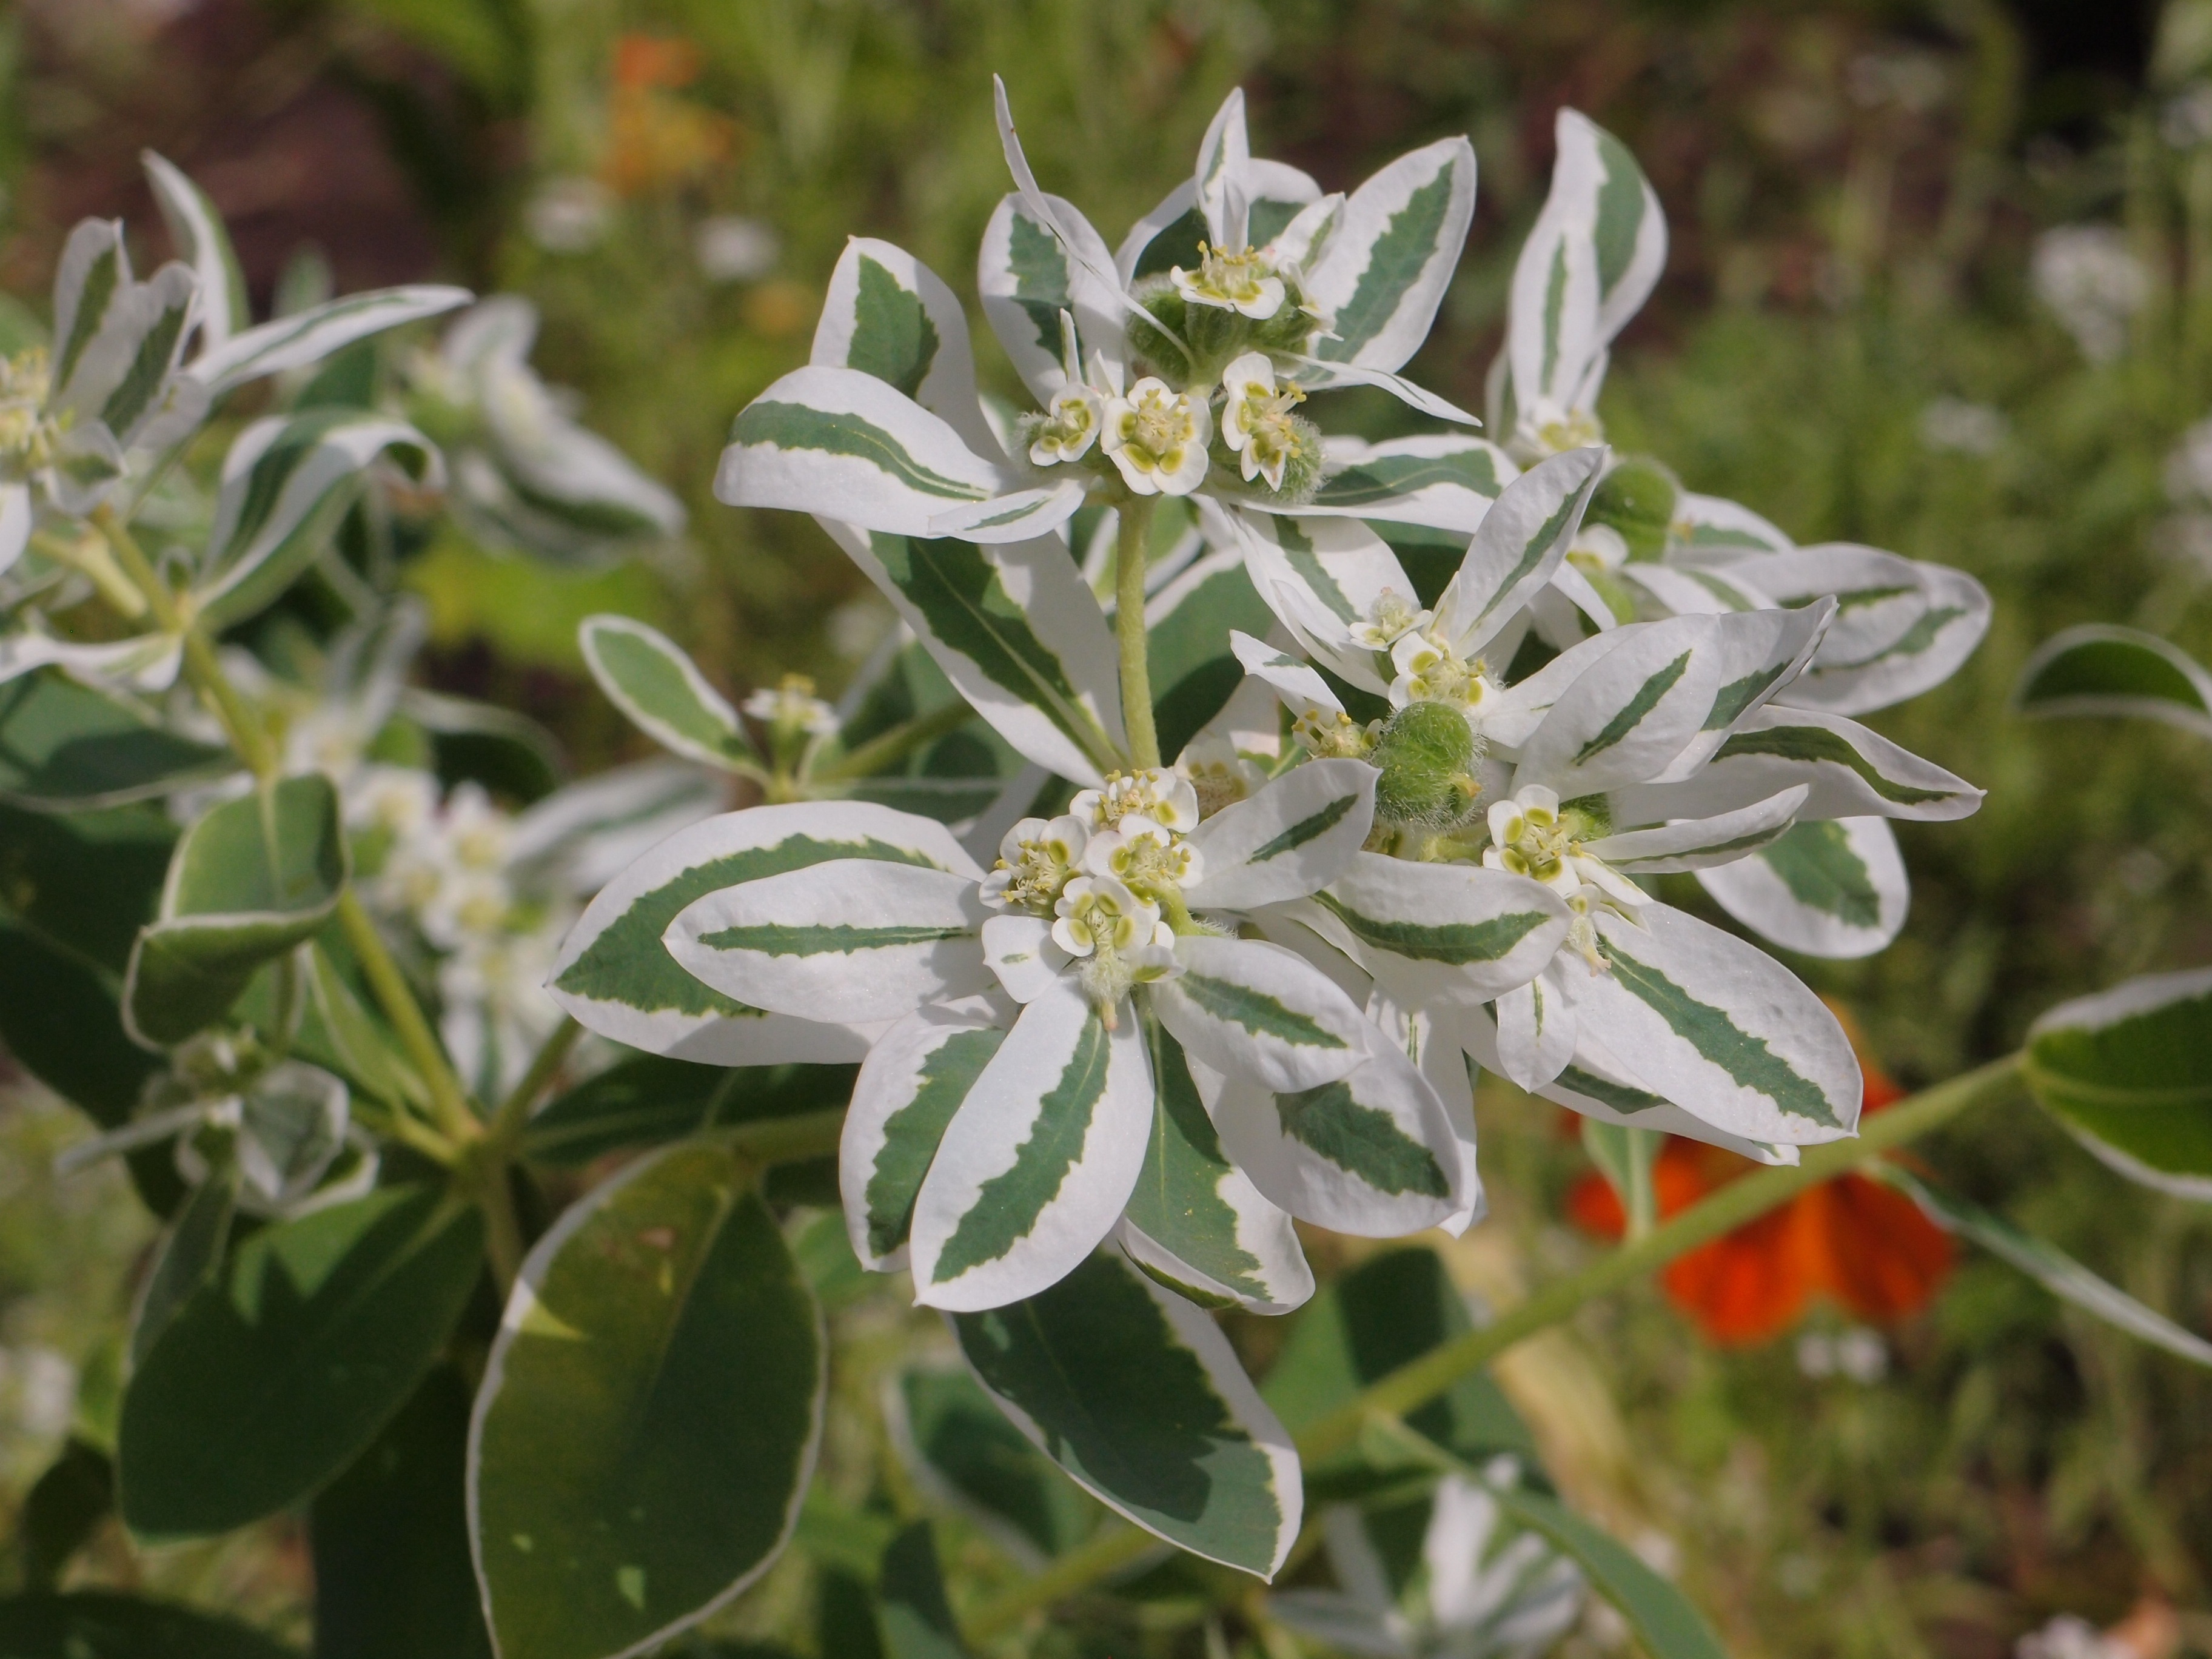
blossom, plant, flower, summer, herb, produce, evergreen, botany, flora, wildflower, flowers, flower bed, shrub, ornamental plant, garden flowers, greens, jasmine, flowering plant, euphorbia fringed, spurge, subshrub, land plant